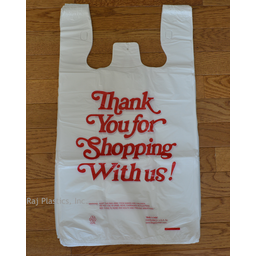
Label: plasticbags